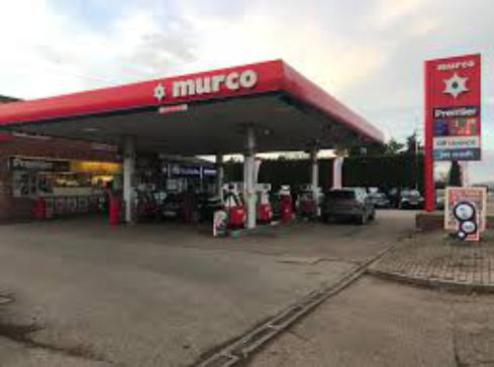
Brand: murco-2
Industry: Electronic